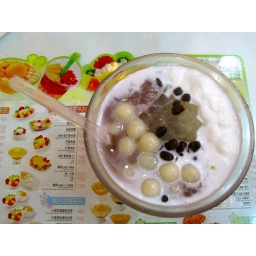
Glutinous rice balls with red bean in coconut juice